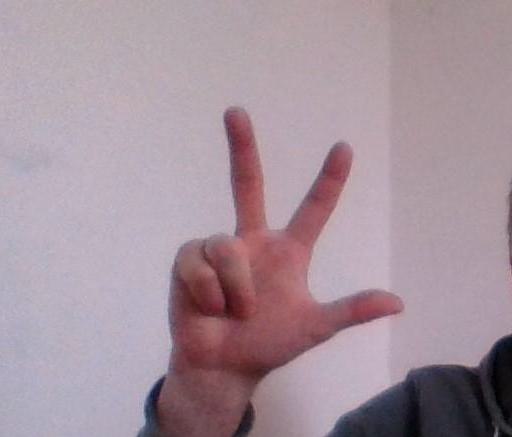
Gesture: three2